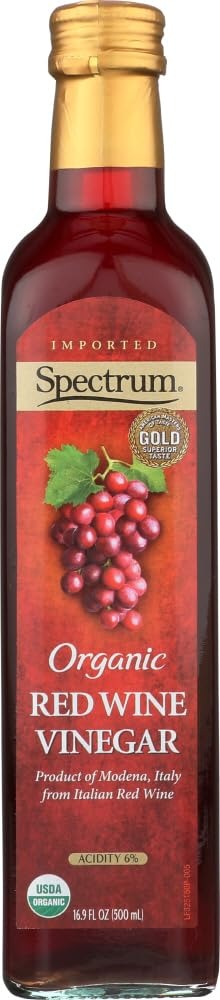
Item Name: Spectrum Naturals Red Wine Vinegar 16.9 Oz - (Pack of 6)
Value: 6.0
Unit: Count

Price: 56.72